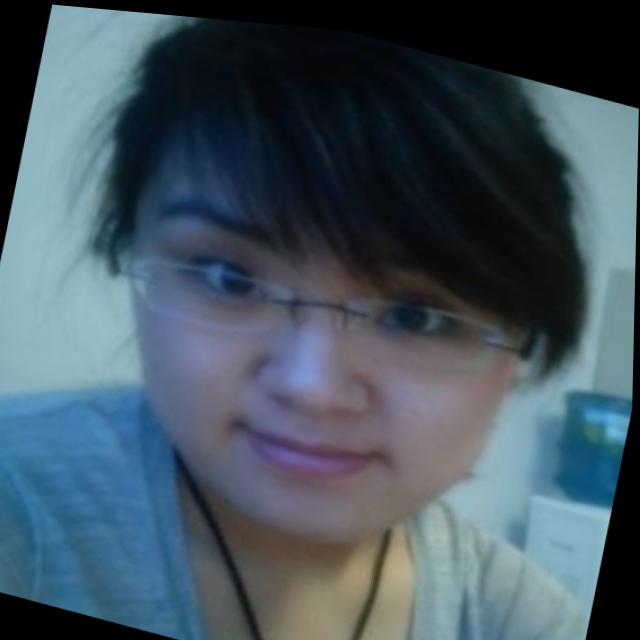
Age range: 21-44